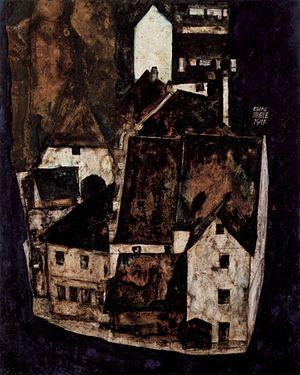
Georg Trakl, né le 3 février 1887 à Salzbourg, Autriche-Hongrie – mort le 3 novembre 1914 à Cracovie, Autriche-Hongrie, est un poète austro-hongrois. Il est l'un des représentants majeurs de l'expressionnisme. Georg Trakl laissa une œuvre composée de poèmes dont l'importance fait de lui un des poètes majeurs du XXᵉ siècle.